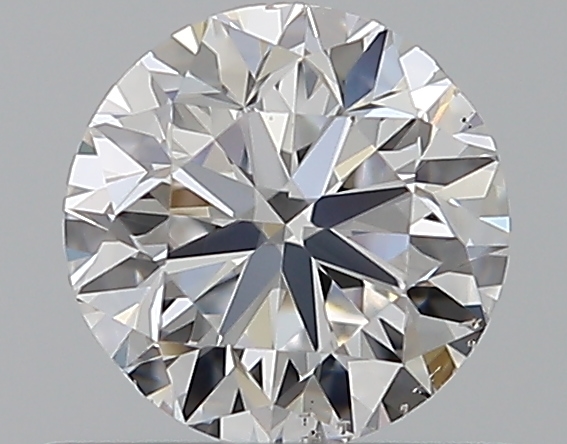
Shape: round
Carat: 0.5
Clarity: SI1
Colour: D
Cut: GD
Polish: EX
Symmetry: VG
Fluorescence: F
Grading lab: GIA
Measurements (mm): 4.84 x 4.9 x 3.18